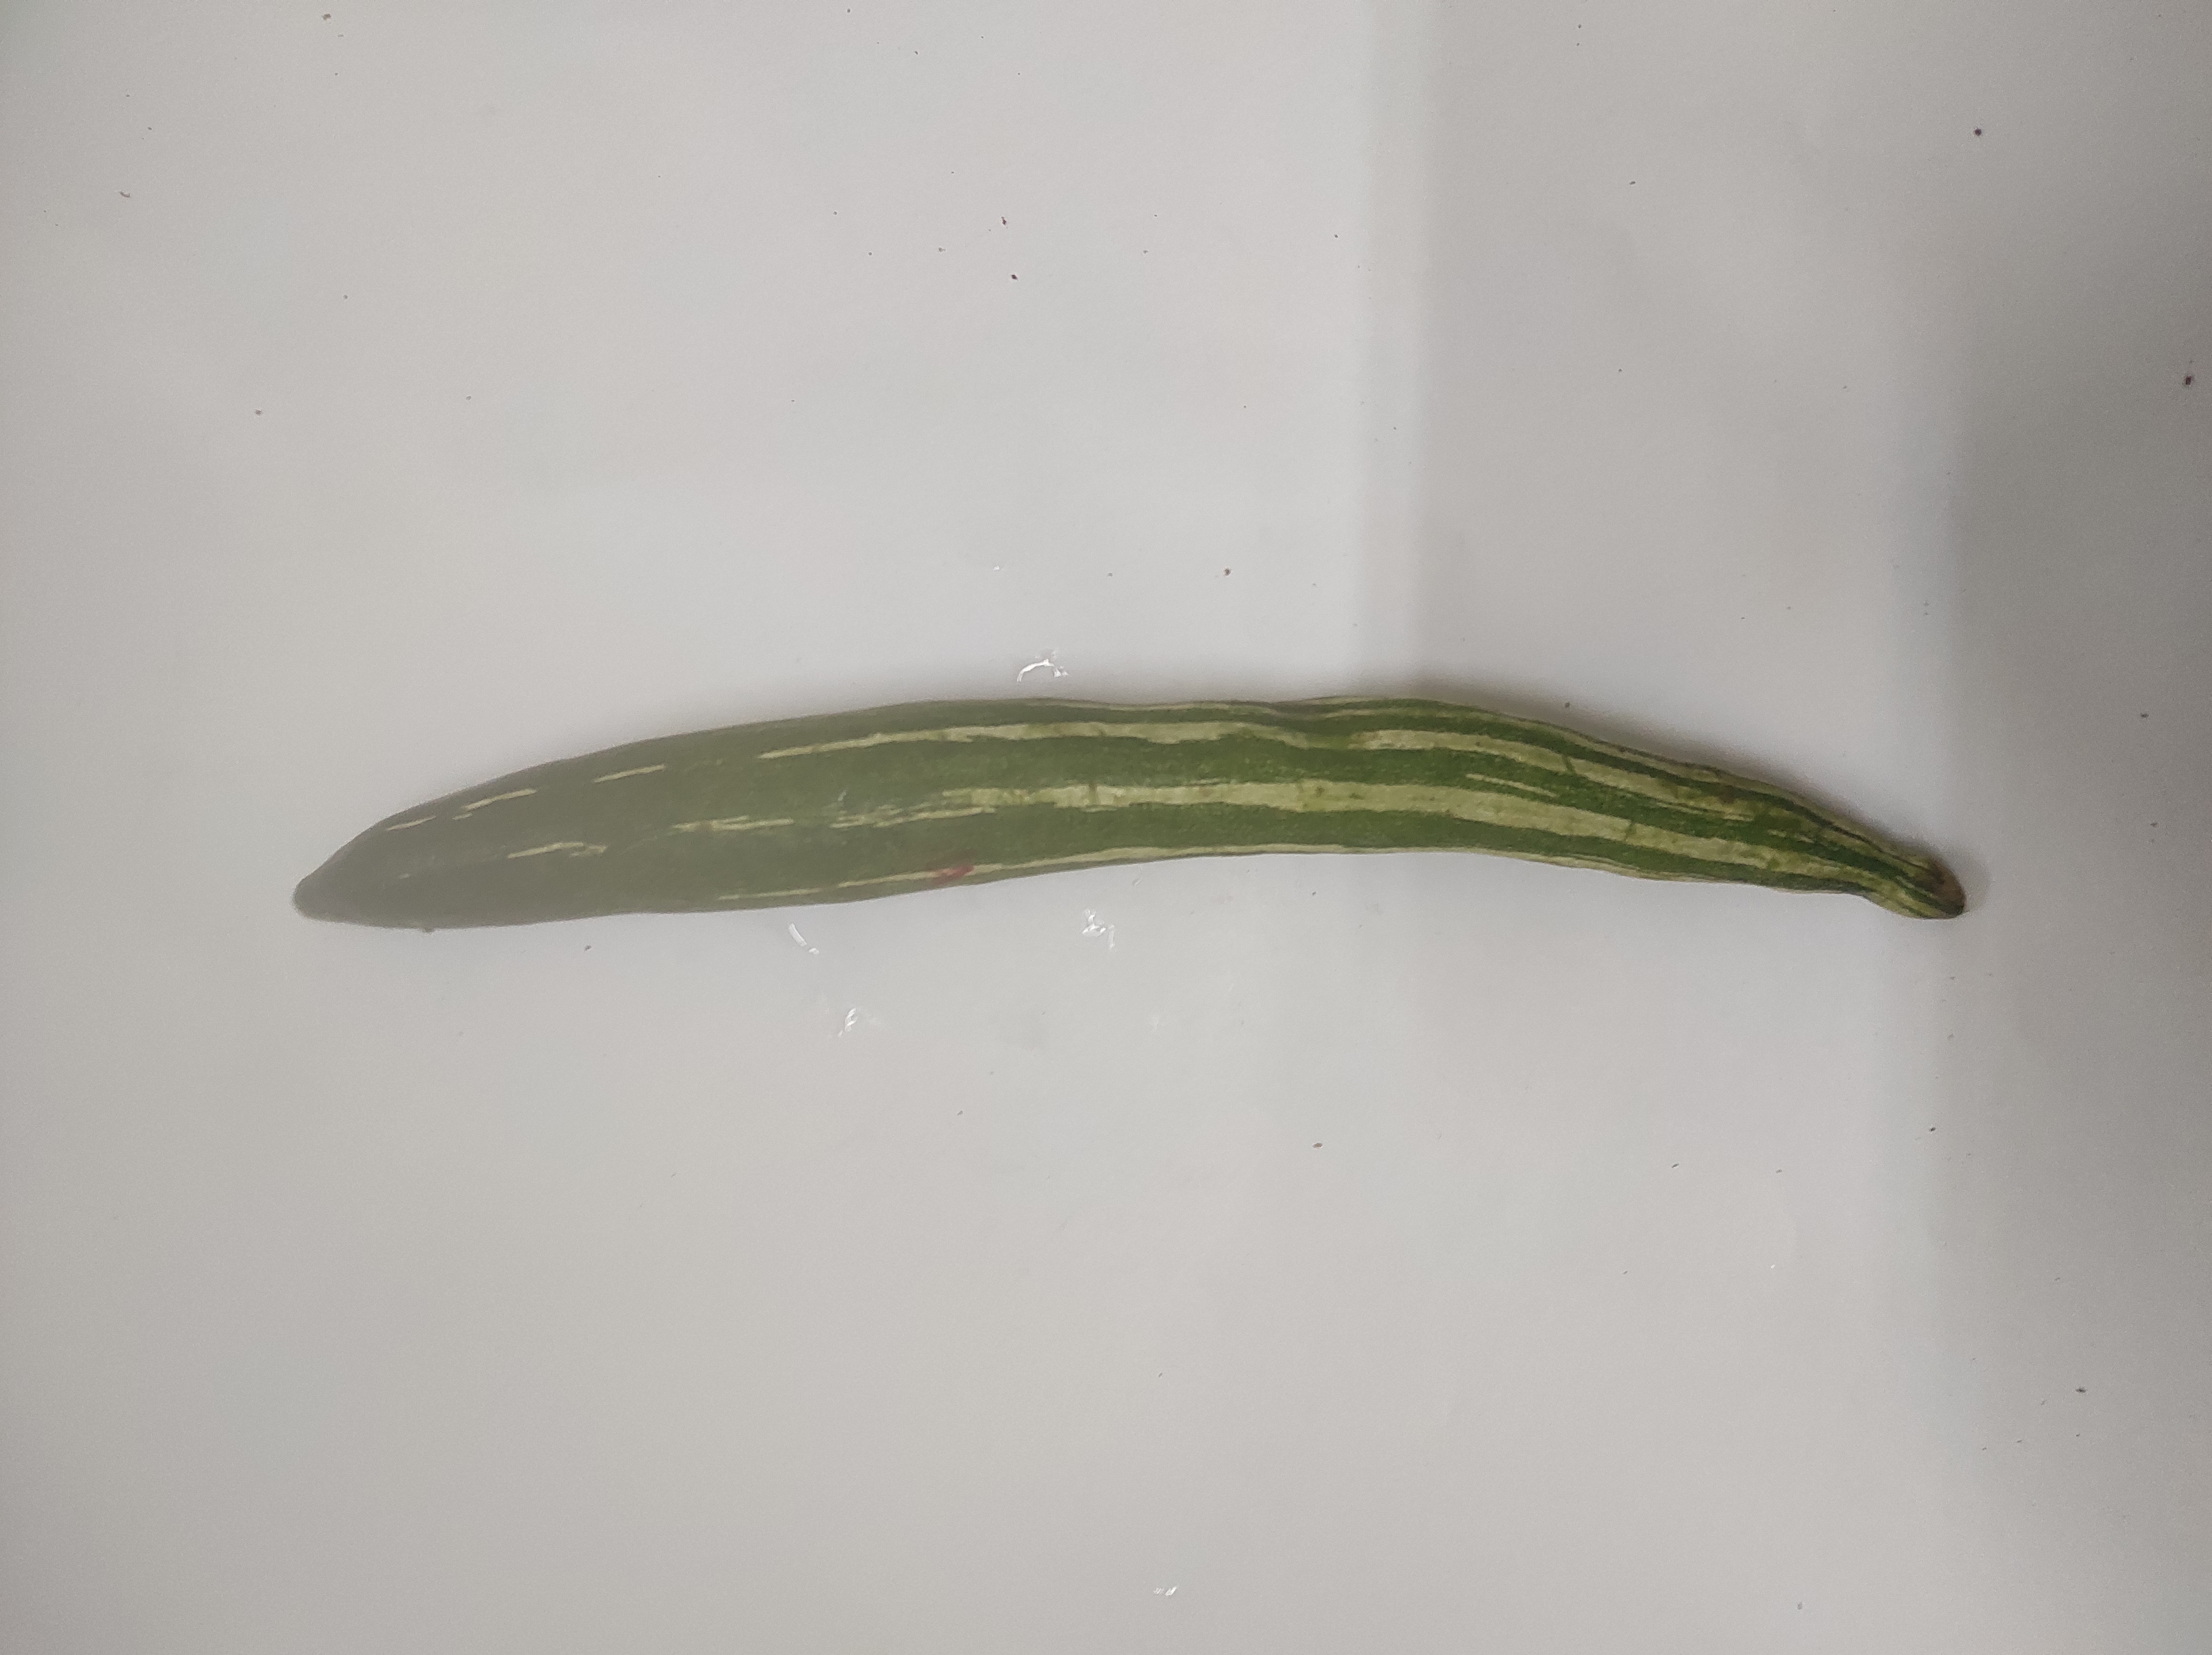
Crop: Snake Gourd
Condition: Severely Damaged